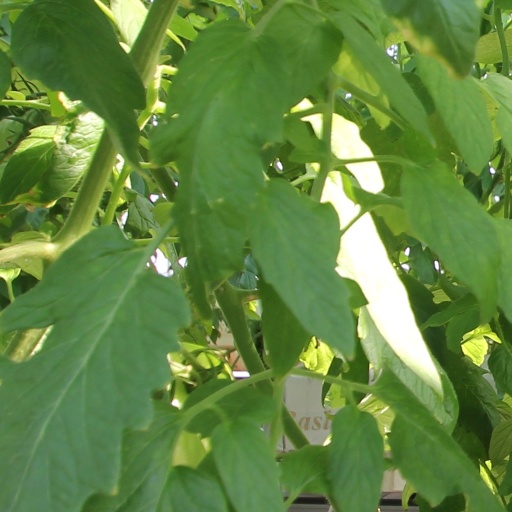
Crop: tomato